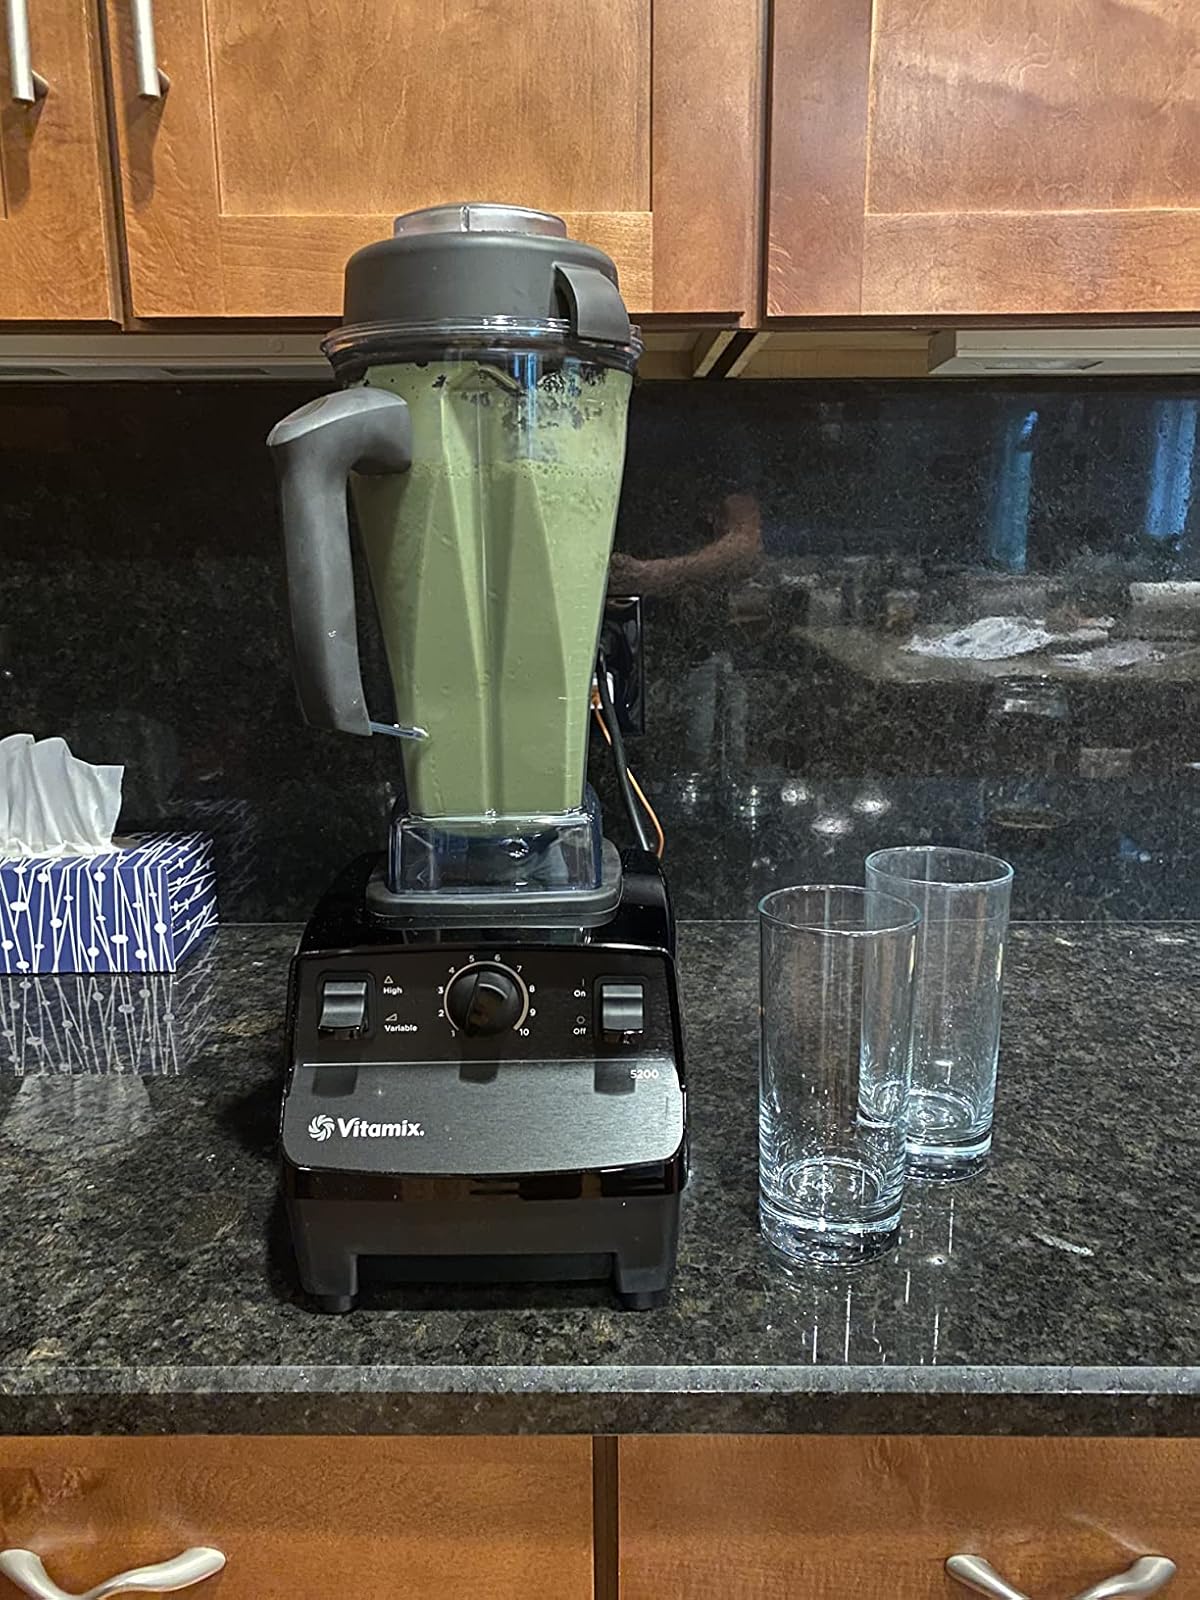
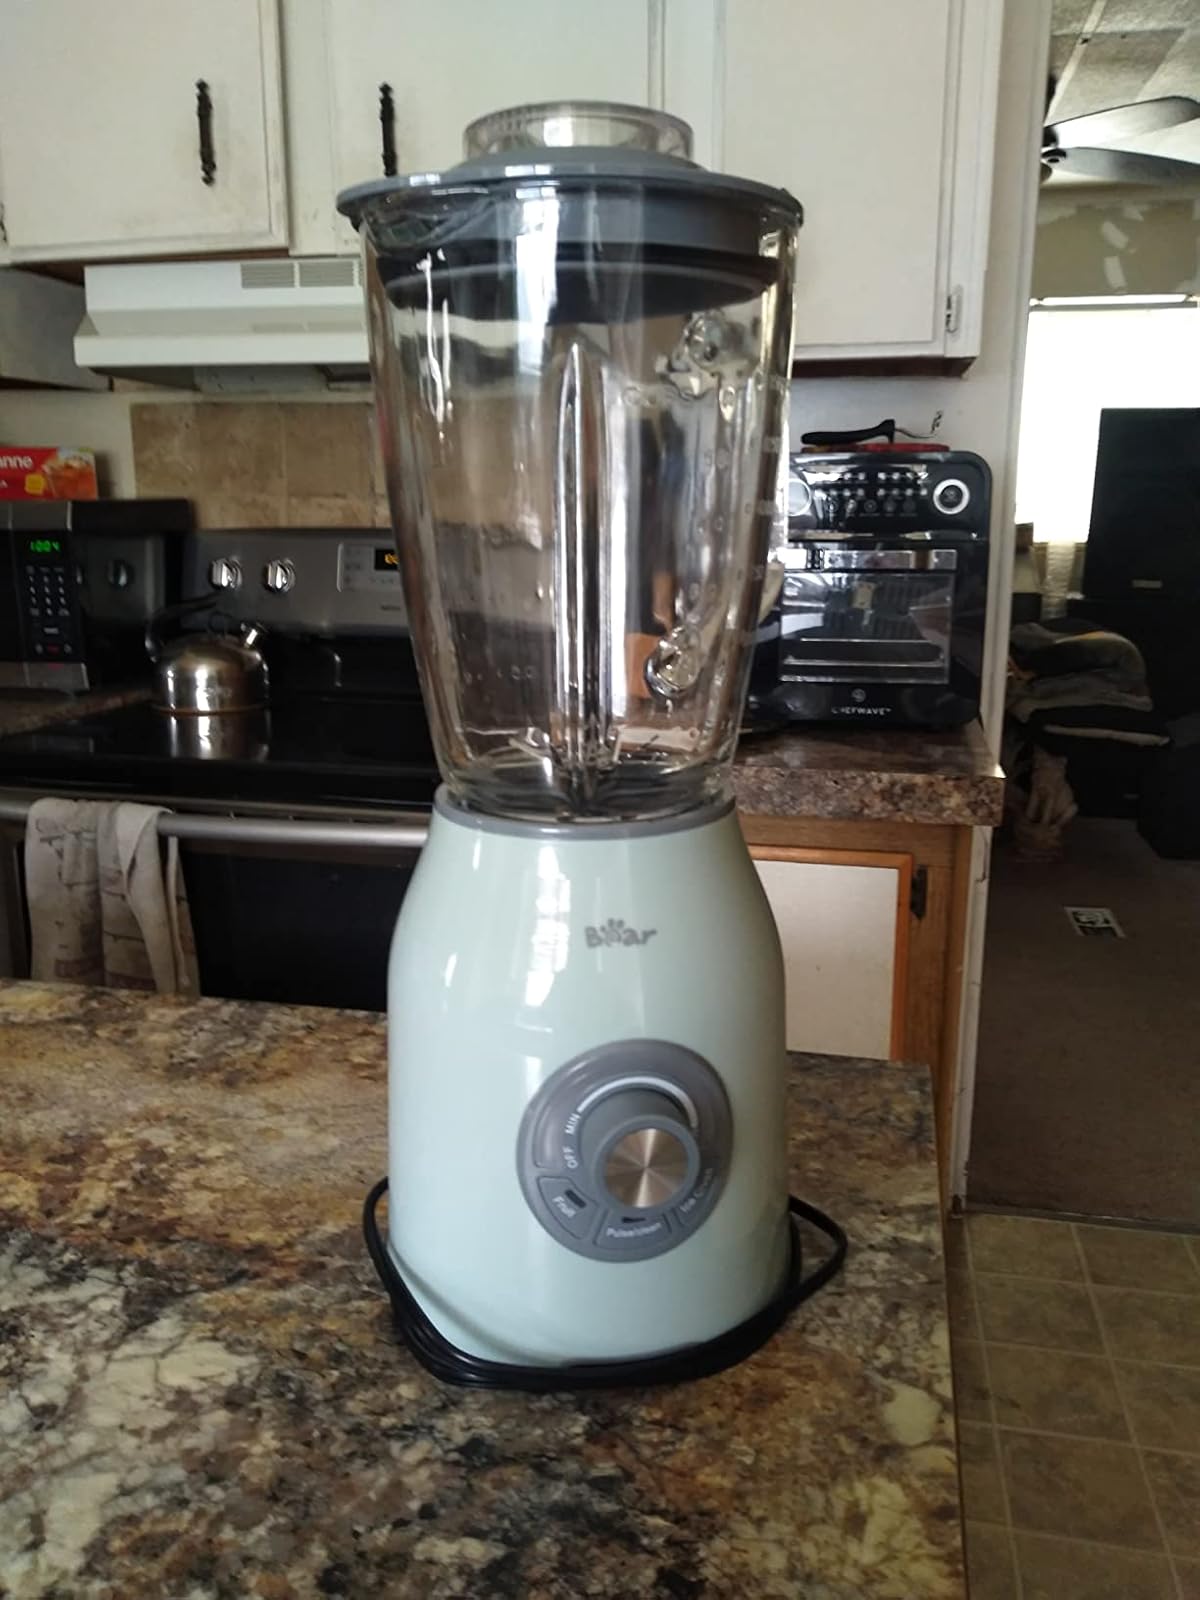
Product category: items_blender
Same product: no